Operation Paperclip

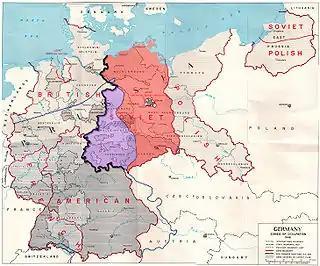
The Allied zones of occupation in post-war Germany, highlighting the Soviet zone (red), the inner German border (heavy black line), and the zone from which British and American troops withdrew in July 1945 (purple). The provincial boundaries are those of Nazi Germany, before the present "Länder" (federal states) were established.

In Operation Overcast, Major Staver's original intent was only to interview the scientists, but what he learned changed the operation's purpose. On May 22, 1945, he transmitted to the US Department of War Colonel Joel Holmes' telegram urging the evacuation to America of 100 of the 400 German scientists in his custody, as most "important for [the] Pacific war" effort. Most of the Osenberg List engineers worked at the Baltic coast German Army Research Center Peenemünde, developing the V-2 rocket. After capturing them, the Allies initially housed them and their families in Landshut, Bavaria, in southern Germany.